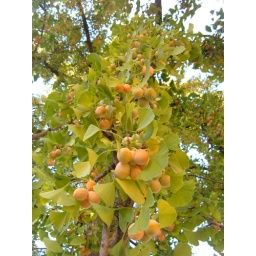
Ginkgo biloba female in fruit habit.JPG